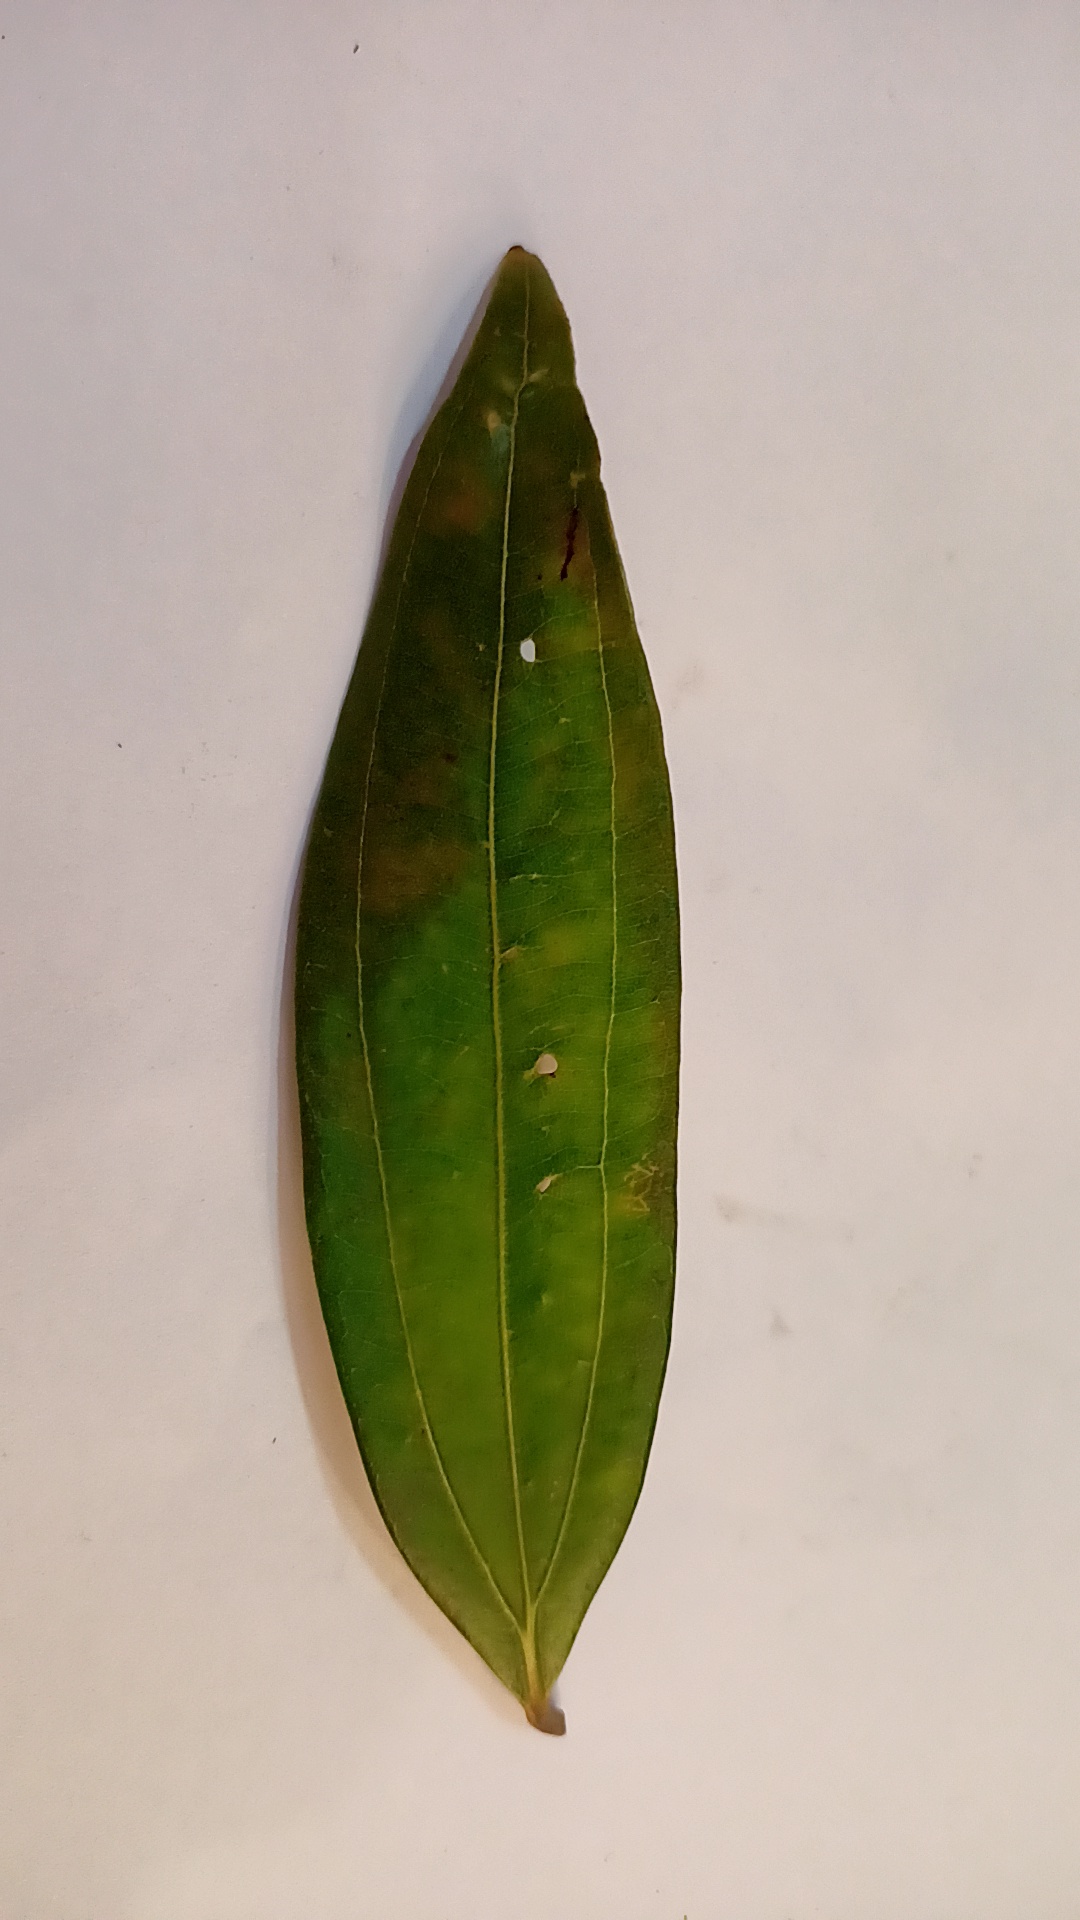
Label: Disease